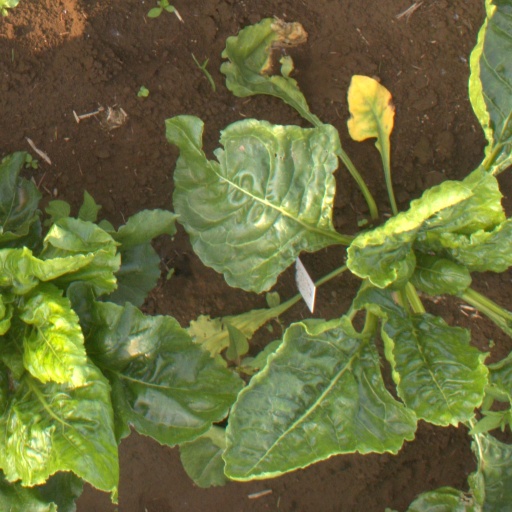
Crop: sugar beet